Francesco Castellacci

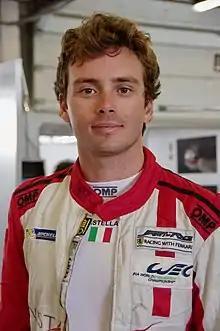
Castellacci in 2019

Francesco Castellacci de Villanova (born 4 April 1987 in Rome) is a professional racing driver from Italy. Francesco studied at Marymount International School, Rome and Universita' Bocconi before starting his career as a racing driver.